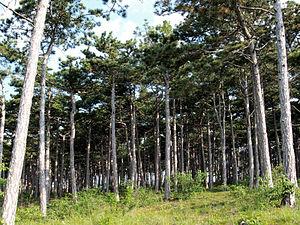
La montagne de Lure est une montagne des Préalpes de Haute-Provence, située dans le département des Alpes-de-Haute-Provence. Elle appartient à la même formation géologique que le plateau d'Albion, qu'elle jouxte, et le mont Ventoux. Cette chaîne s'allonge sur 42 kilomètres de long, culmine au signal de Lure et présente un relief très contrasté entre l'adret calcaire, coupé de combes et de vallons, et l'ubac marneux, où s'accumulent monts et ravins.